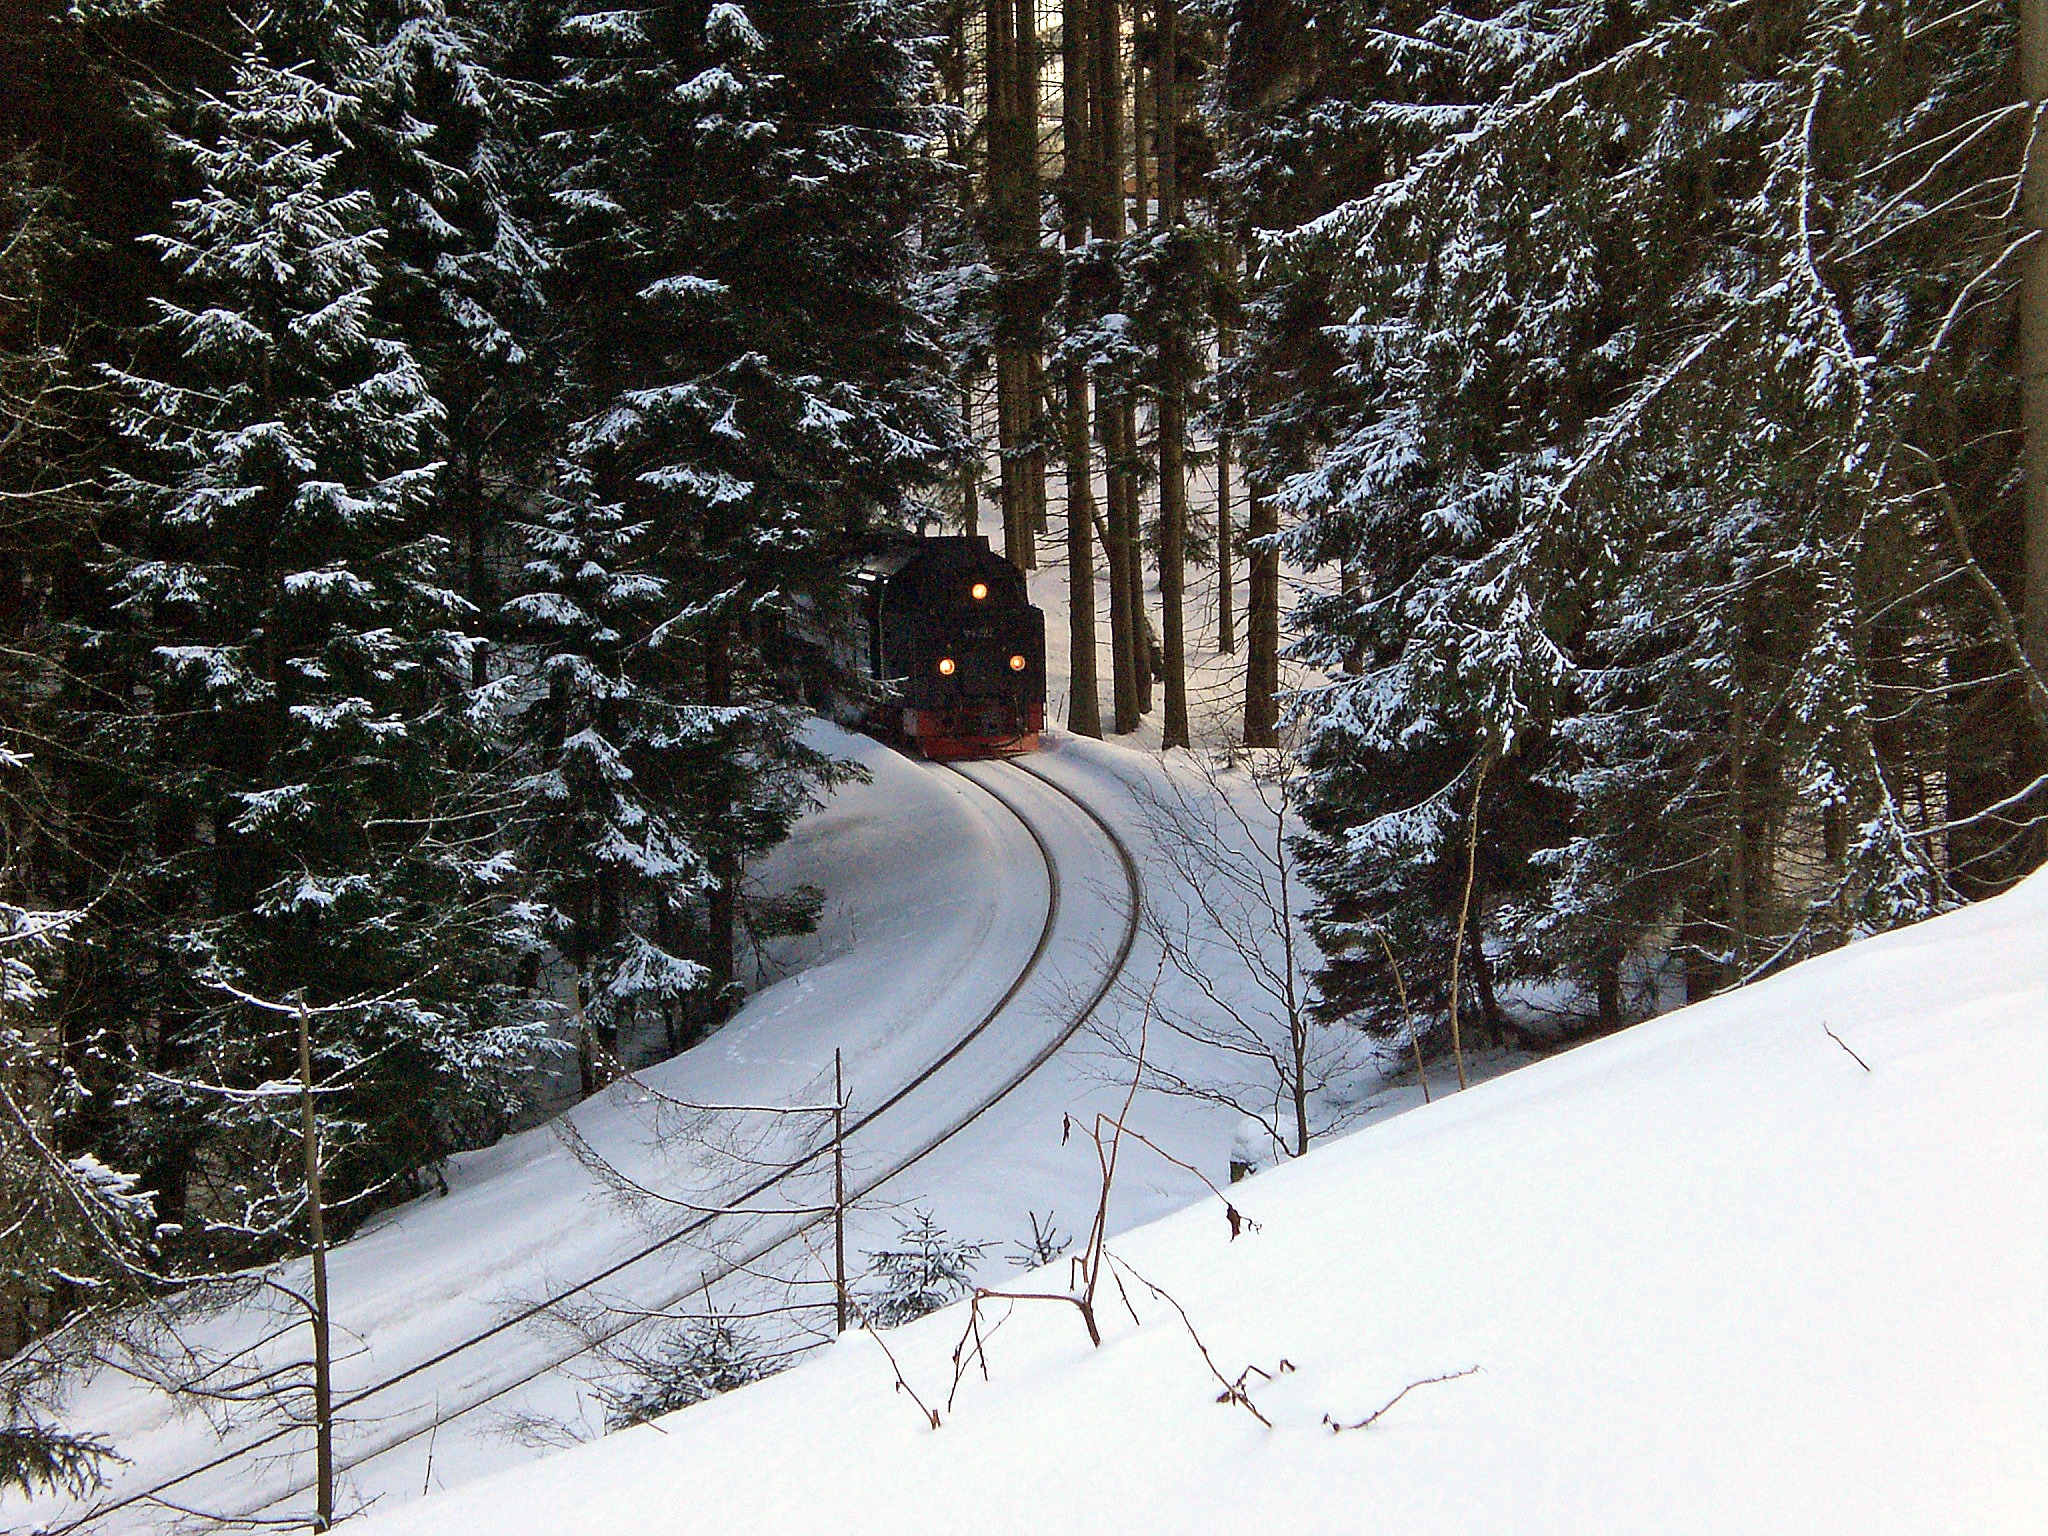
tree, snow, winter, weather, skiing, season, footwear, loco, blizzard, wintry, piste, resin, freezing, brocken railway, nordic skiing, geological phenomenon, winter storm, narrow gauge train